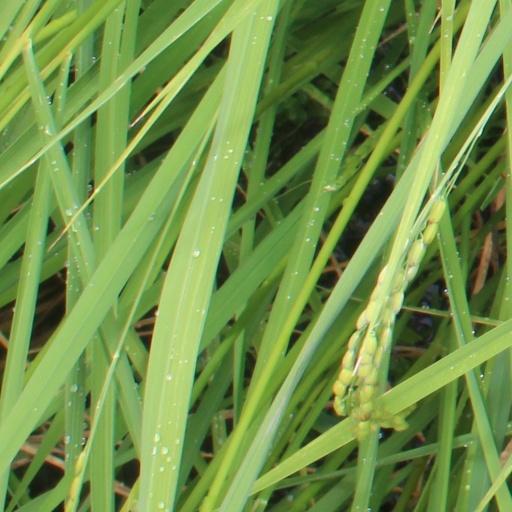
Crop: rice